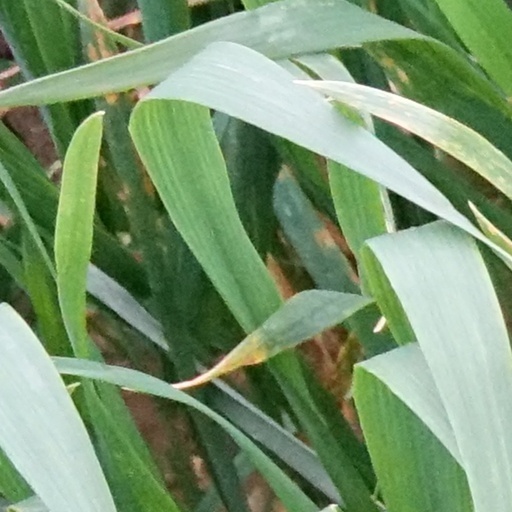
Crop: wheat